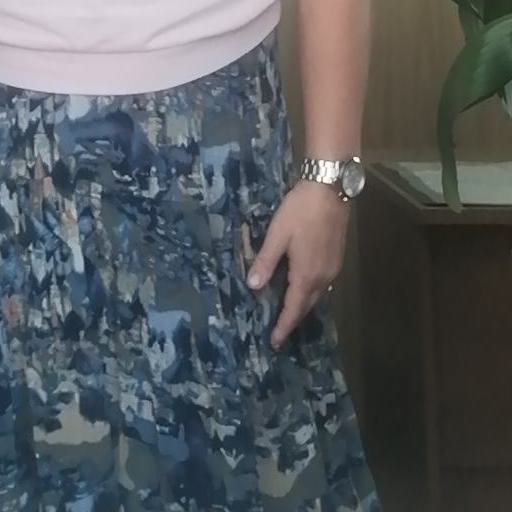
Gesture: no_gesture